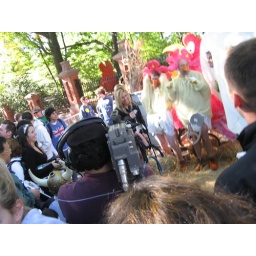
crazy team getting interviewed in the pits at the red bull soap box race in Providence 2007